Jan Ludwik Popławski

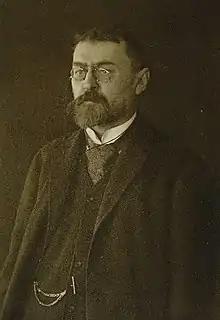
Portrait of Popławski, 1910

Jan Ludwik Popławski (17 January 1854 in Bystrzejowice Pierwsze – 12 March 1908 in Warsaw) was a Polish journalist, author, politician and one of the first chief activists and ideologues of the right-wing National Democracy political camp.